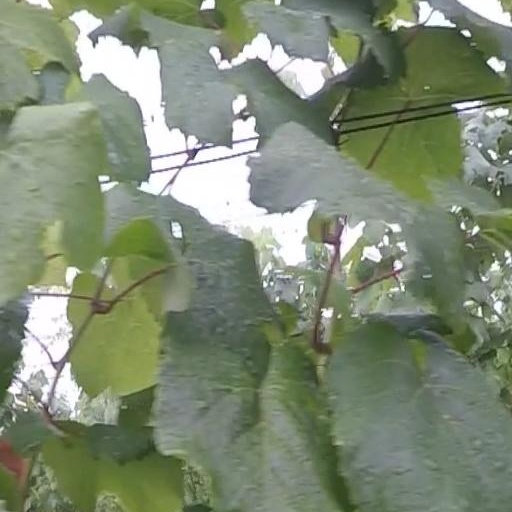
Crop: grape